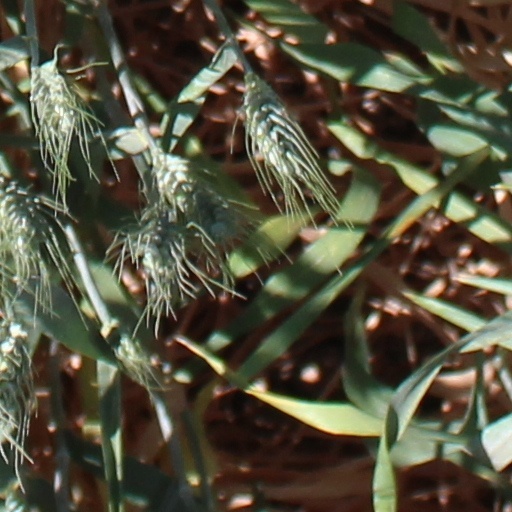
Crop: wheat